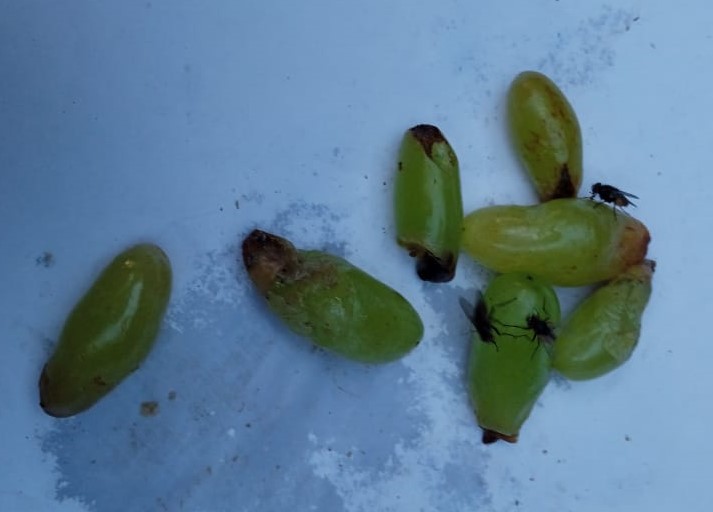
Fruit: grape
Condition: rotten